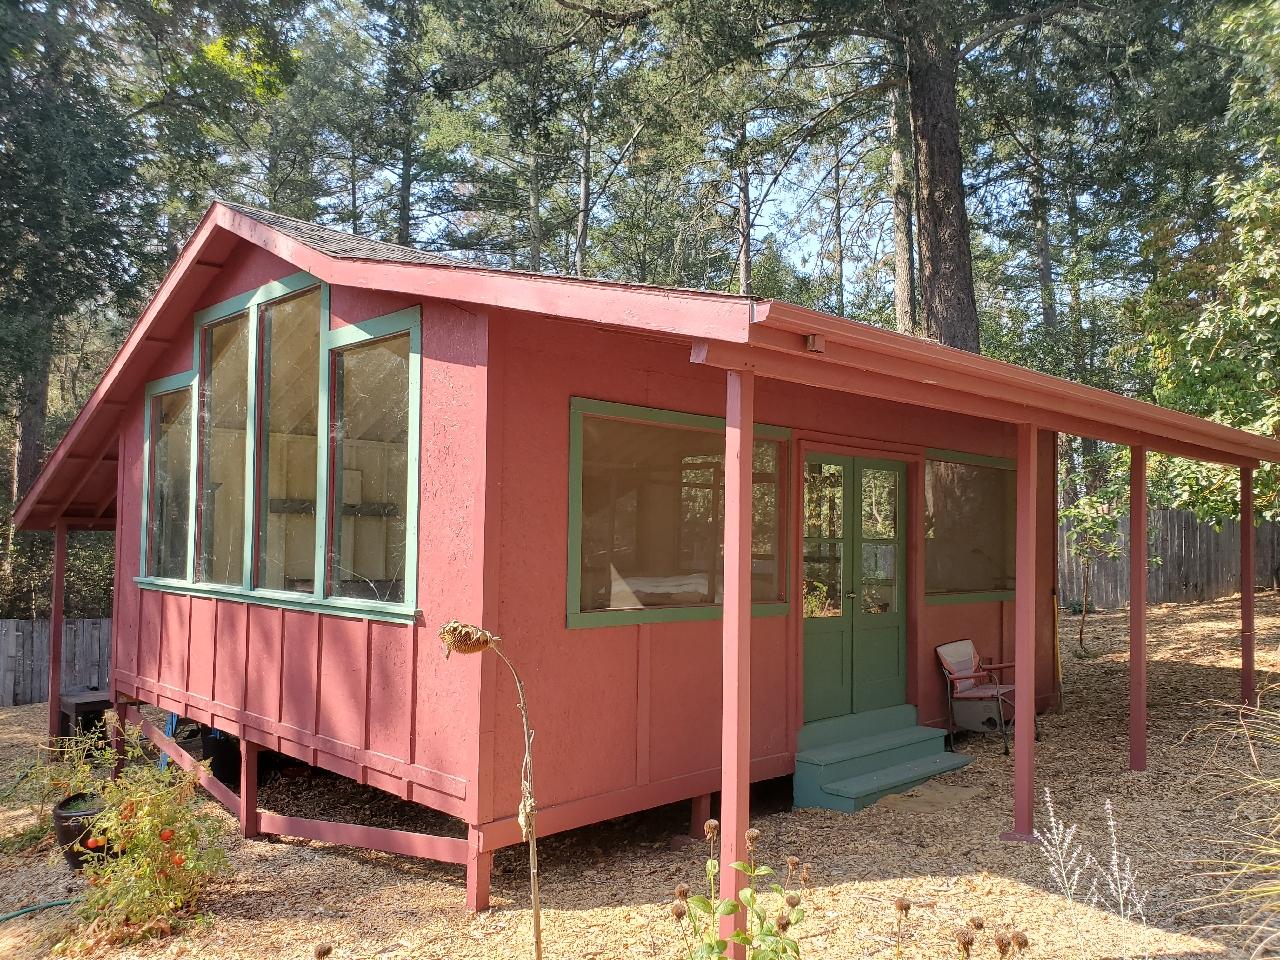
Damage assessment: no_damage